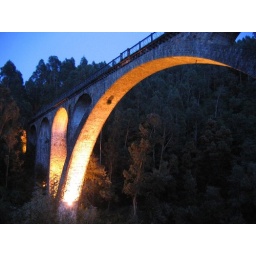
Railway bridge over the Vouga river